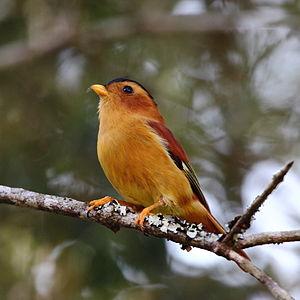
Le Piprite chaperonné est une espèce de passereau appartenant à la famille des Tyrannidae.